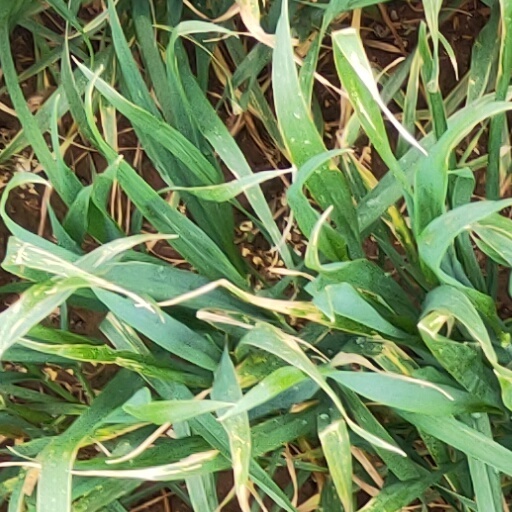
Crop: wheat